Monasterio de San Salvador (Cornellana)

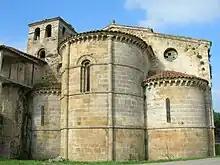

After her death, the monastery was divided among her heirs, her sons and daughters; Alfonso, Aldonza, Ordoño, and Pelaya Ordóñez. A great-grandson of Cristina, the powerful Count Suero Vermúdez in 1120 donated the monastery to the Abbey of Cluny and then to the Cathedral of Oviedo.